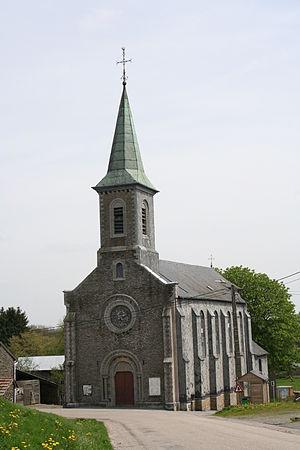
Petit-Fays (Belgique), église Sainte-Barbe (1877-1879).
Petit-Fays est une section de la commune belge de Bièvre située en Région wallonne dans la province de Namur.